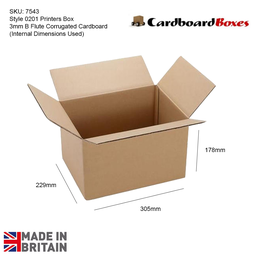
Label: cardboard